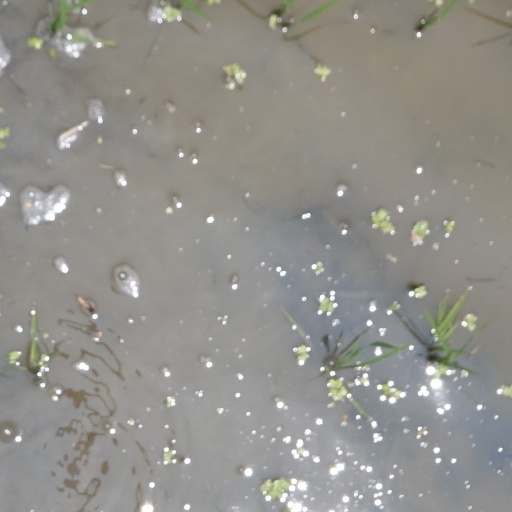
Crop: rice